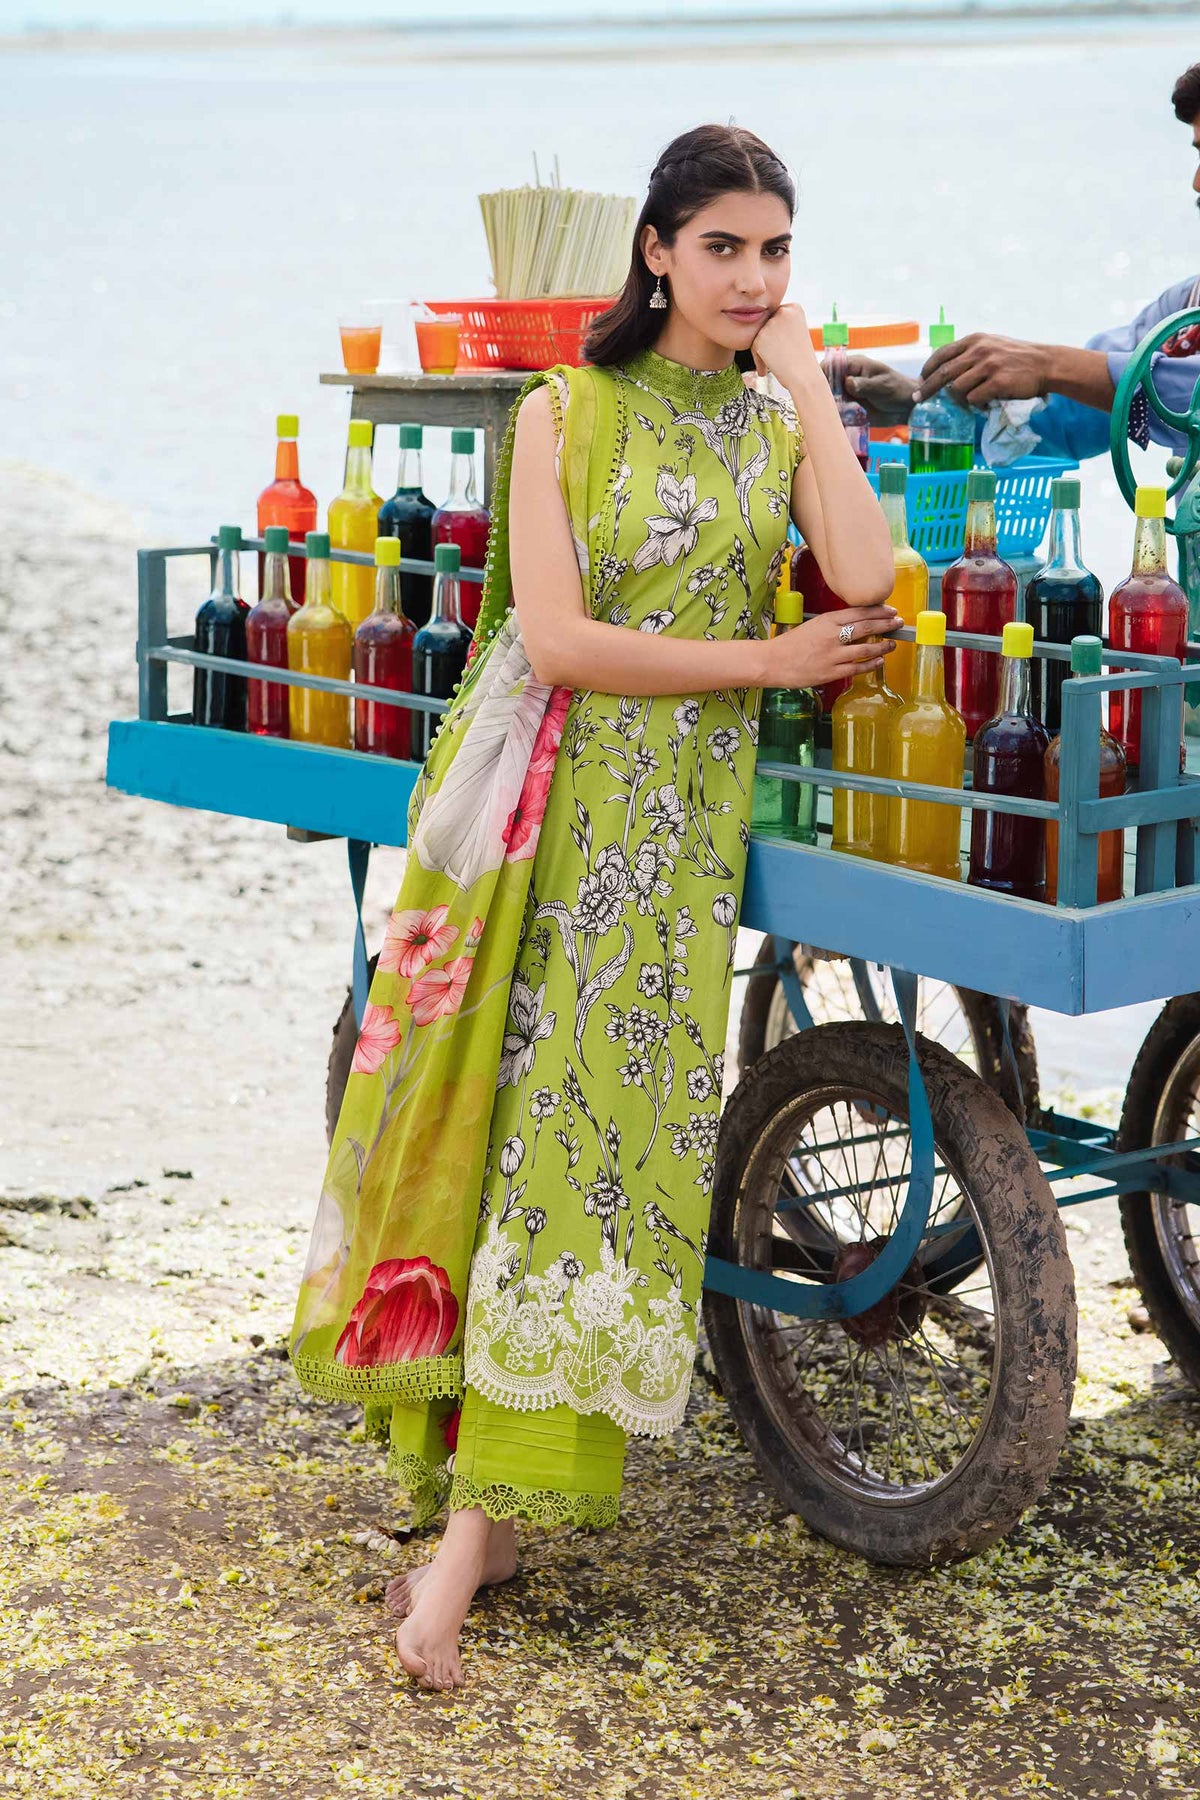
green lawn lawn collection by kamran ch